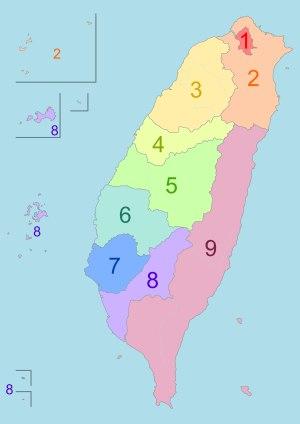
Les codes postaux à Taïwan est un système de trois chiffres plus deux chiffres utilisés par Chunghwa Post. Il existe 368 ensembles de codes à trois chiffres pour les cantons, les villes et les districts d Taïwan.